Electoral history of Joe Clark

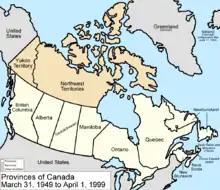
Canada had ten provinces and two territories throughout Clark's time as Prime Minister.

This article is the Electoral history of Joe Clark, the sixteenth Prime Minister of Canada.